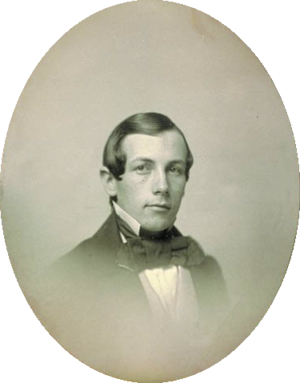
Addison Brown est un juriste, un juge et un botaniste amateur américain, né en 1830 à West Newbury et mort en 1913.